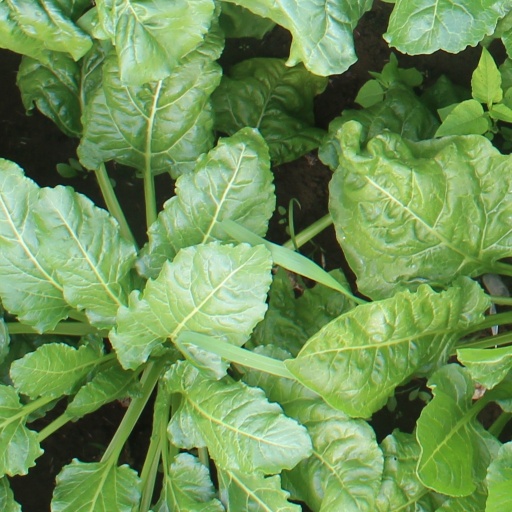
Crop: sugar beet